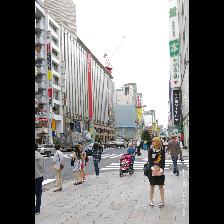
Label: Human